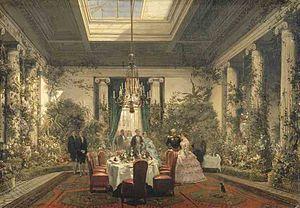
La salle à manger de la Princesse Mathilde, 24 rue de Courcelles (à Paris, VIIIe arrondissement, aujourd'hui n° 10 de ladite rue). Lieu de conservation: Compiègne, Château de Compiègne, Musée du Second Empire.
La rue de Courcelles est une voie des 8ᵉ et 17ᵉ arrondissements de Paris.